Congress Heights

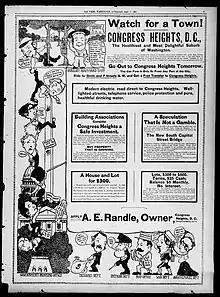
Congress Heights advertisement – May 17th, 1902 (Washington Times)

Congress Heights itself was founded in 1890. Colonel Arthur E. Randle, a successful newspaper publisher, decided to found a settlement east of the river which he called Congress Heights. The Pennsylvania Avenue Bridge (which was replaced by the John Philip Sousa Bridge) began construction in November 1887, and by June 1890 was nearing completion. Randle understood that this new bridge would bring rapid development east of the Anacostia River, and he intended to take advantage of it.